Socotra Governorate

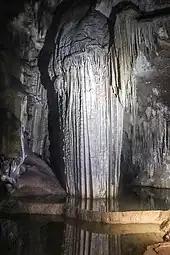
Hawk Cave (Arabic: كهف هوق) in the east of the island

The formation of the Socotra governorate is linked to the desire of Socotrans for greater political autonomy and direct governance. During the Arab Spring in 2011, Socotrans expressed opposition to the proposed "Socotra Authority", advocating for the archipelago to be integrated more closely into the mainland's administrative structure. They sought to elevate Socotra from its division from two local districts under the governorate of Hadhramaut to a single governorate. This change was aimed at ensuring that all funds allocated to Socotra would reach its elected local councils directly, rather than being channeled through Hadhramaut, where they feared embezzlement or misallocation. Since December 2013, it has been a governorate of its own.